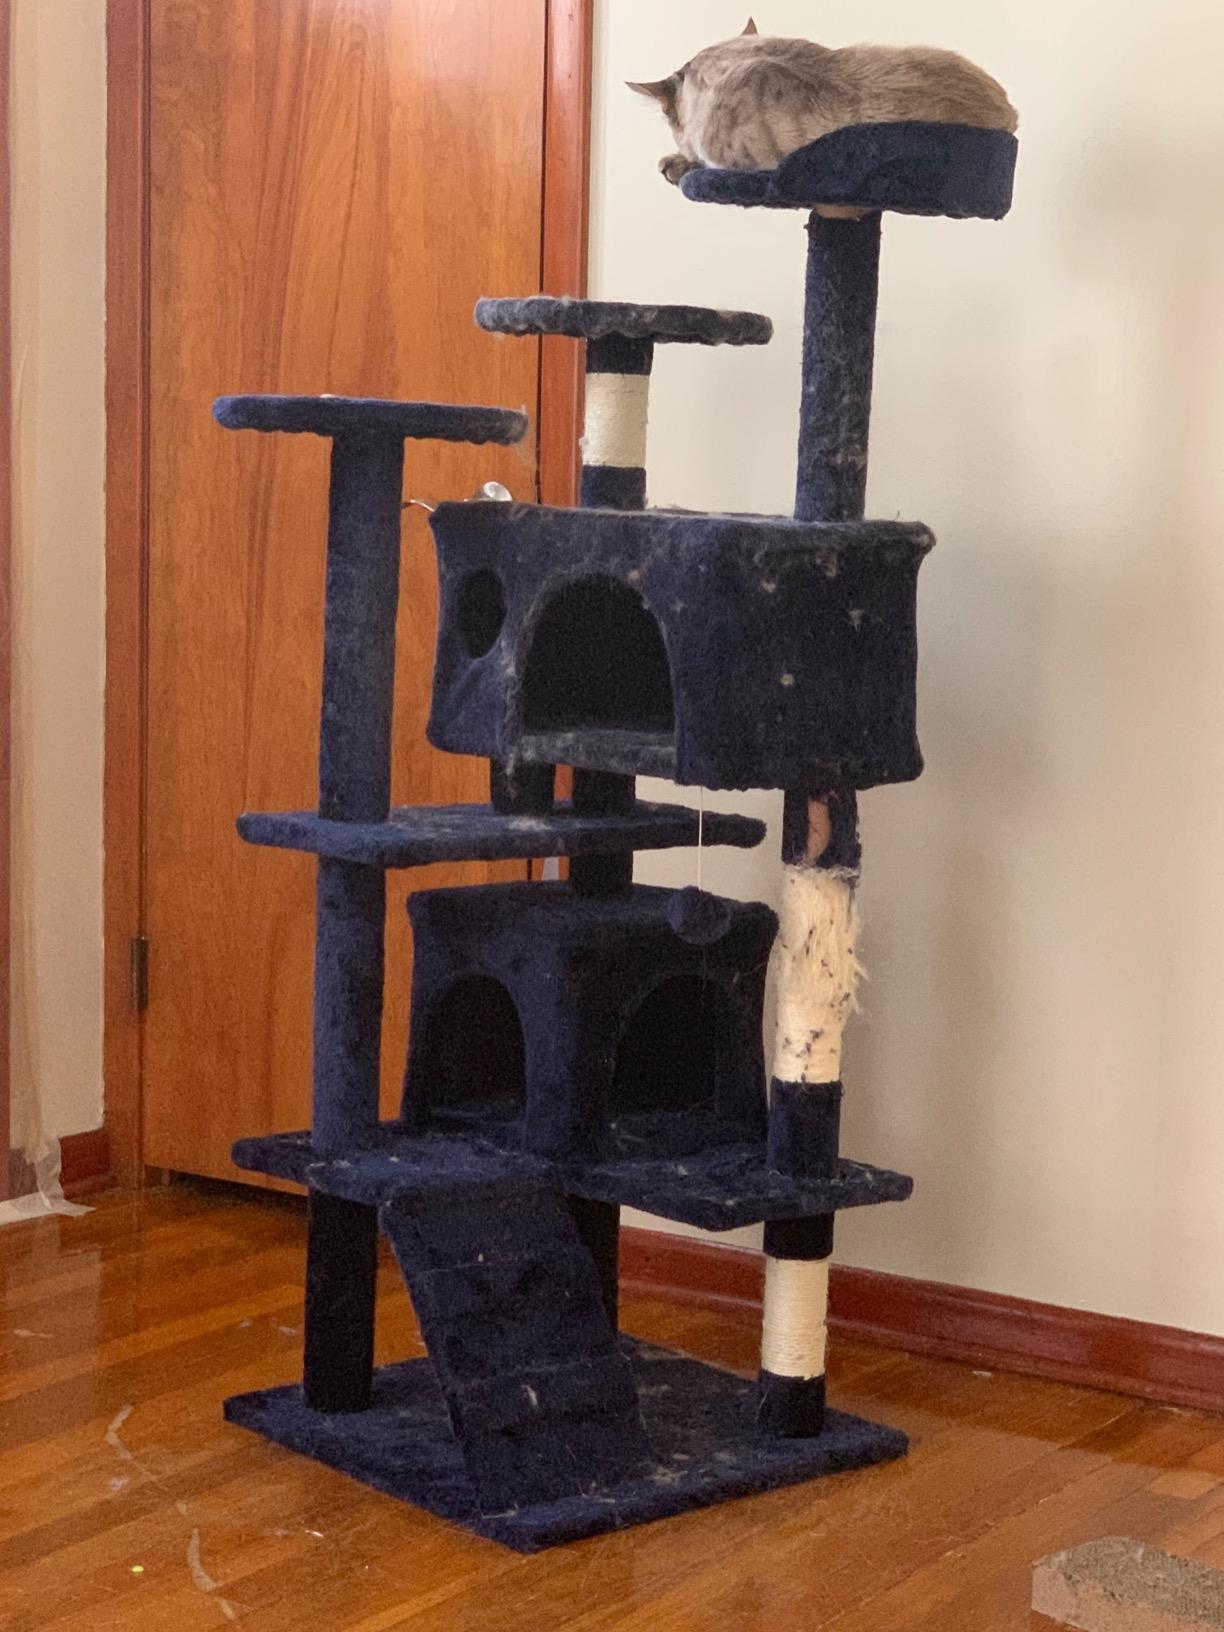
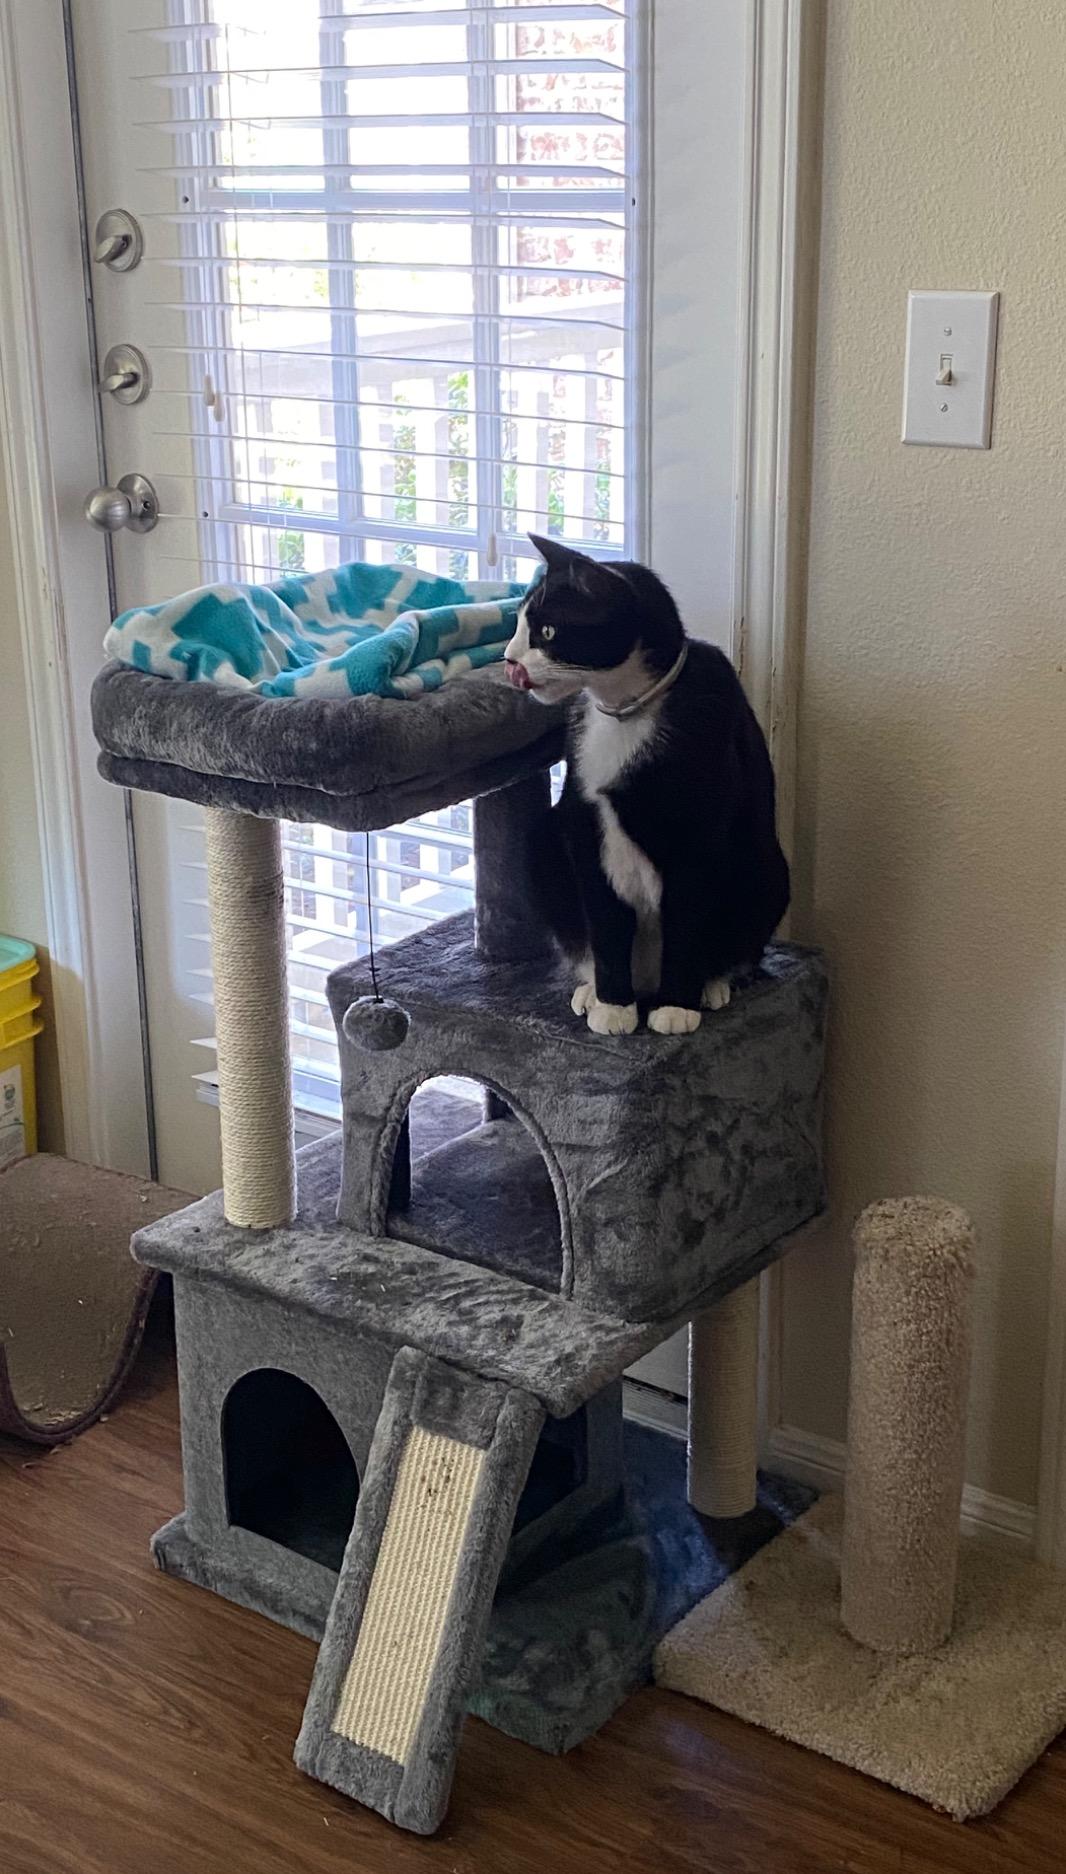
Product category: items_cat tree
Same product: no